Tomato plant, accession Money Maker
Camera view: vertical (180 deg); turntable rotation: 90 degrees
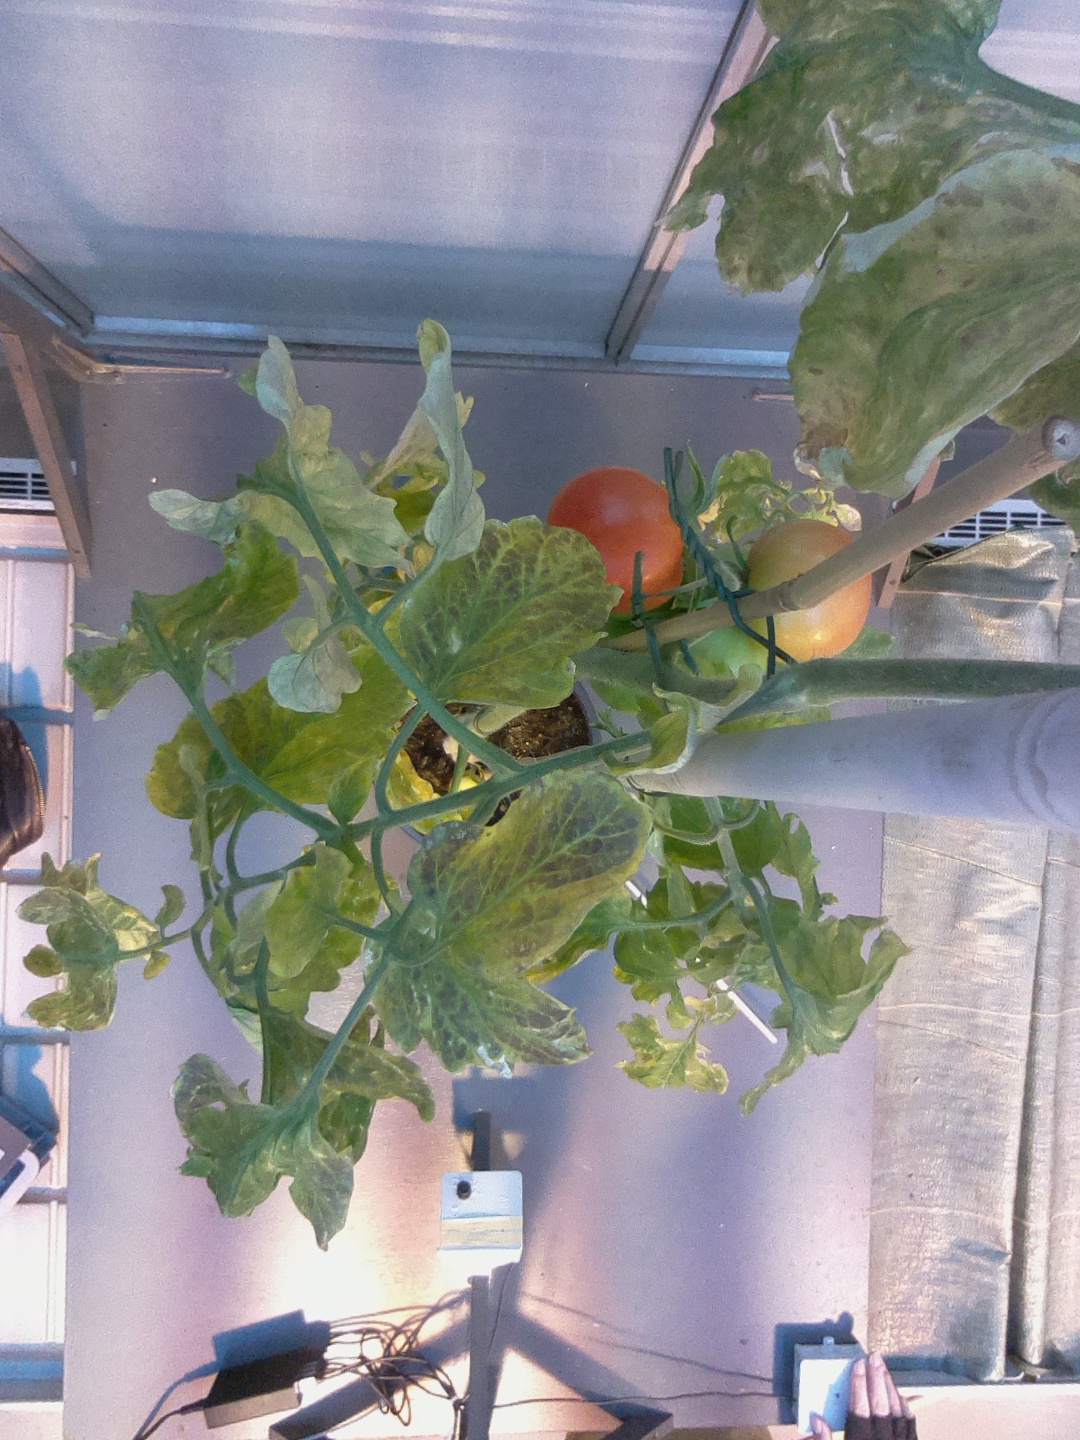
BBCH growth stage 81: 10%-20% of fruits show typical fully ripe color